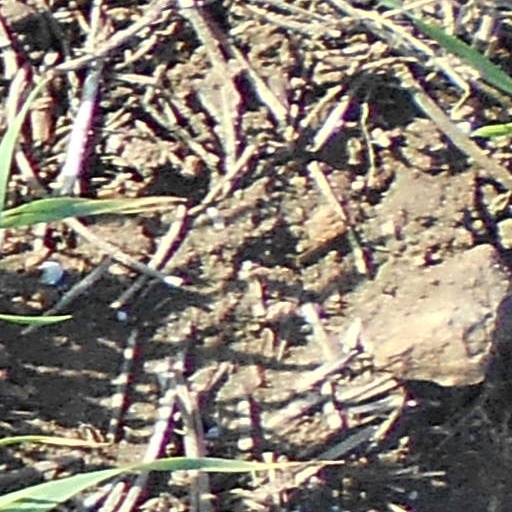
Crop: wheat